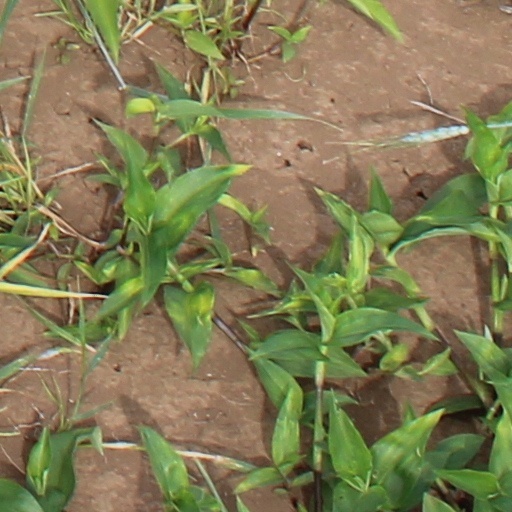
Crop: wheat